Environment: real
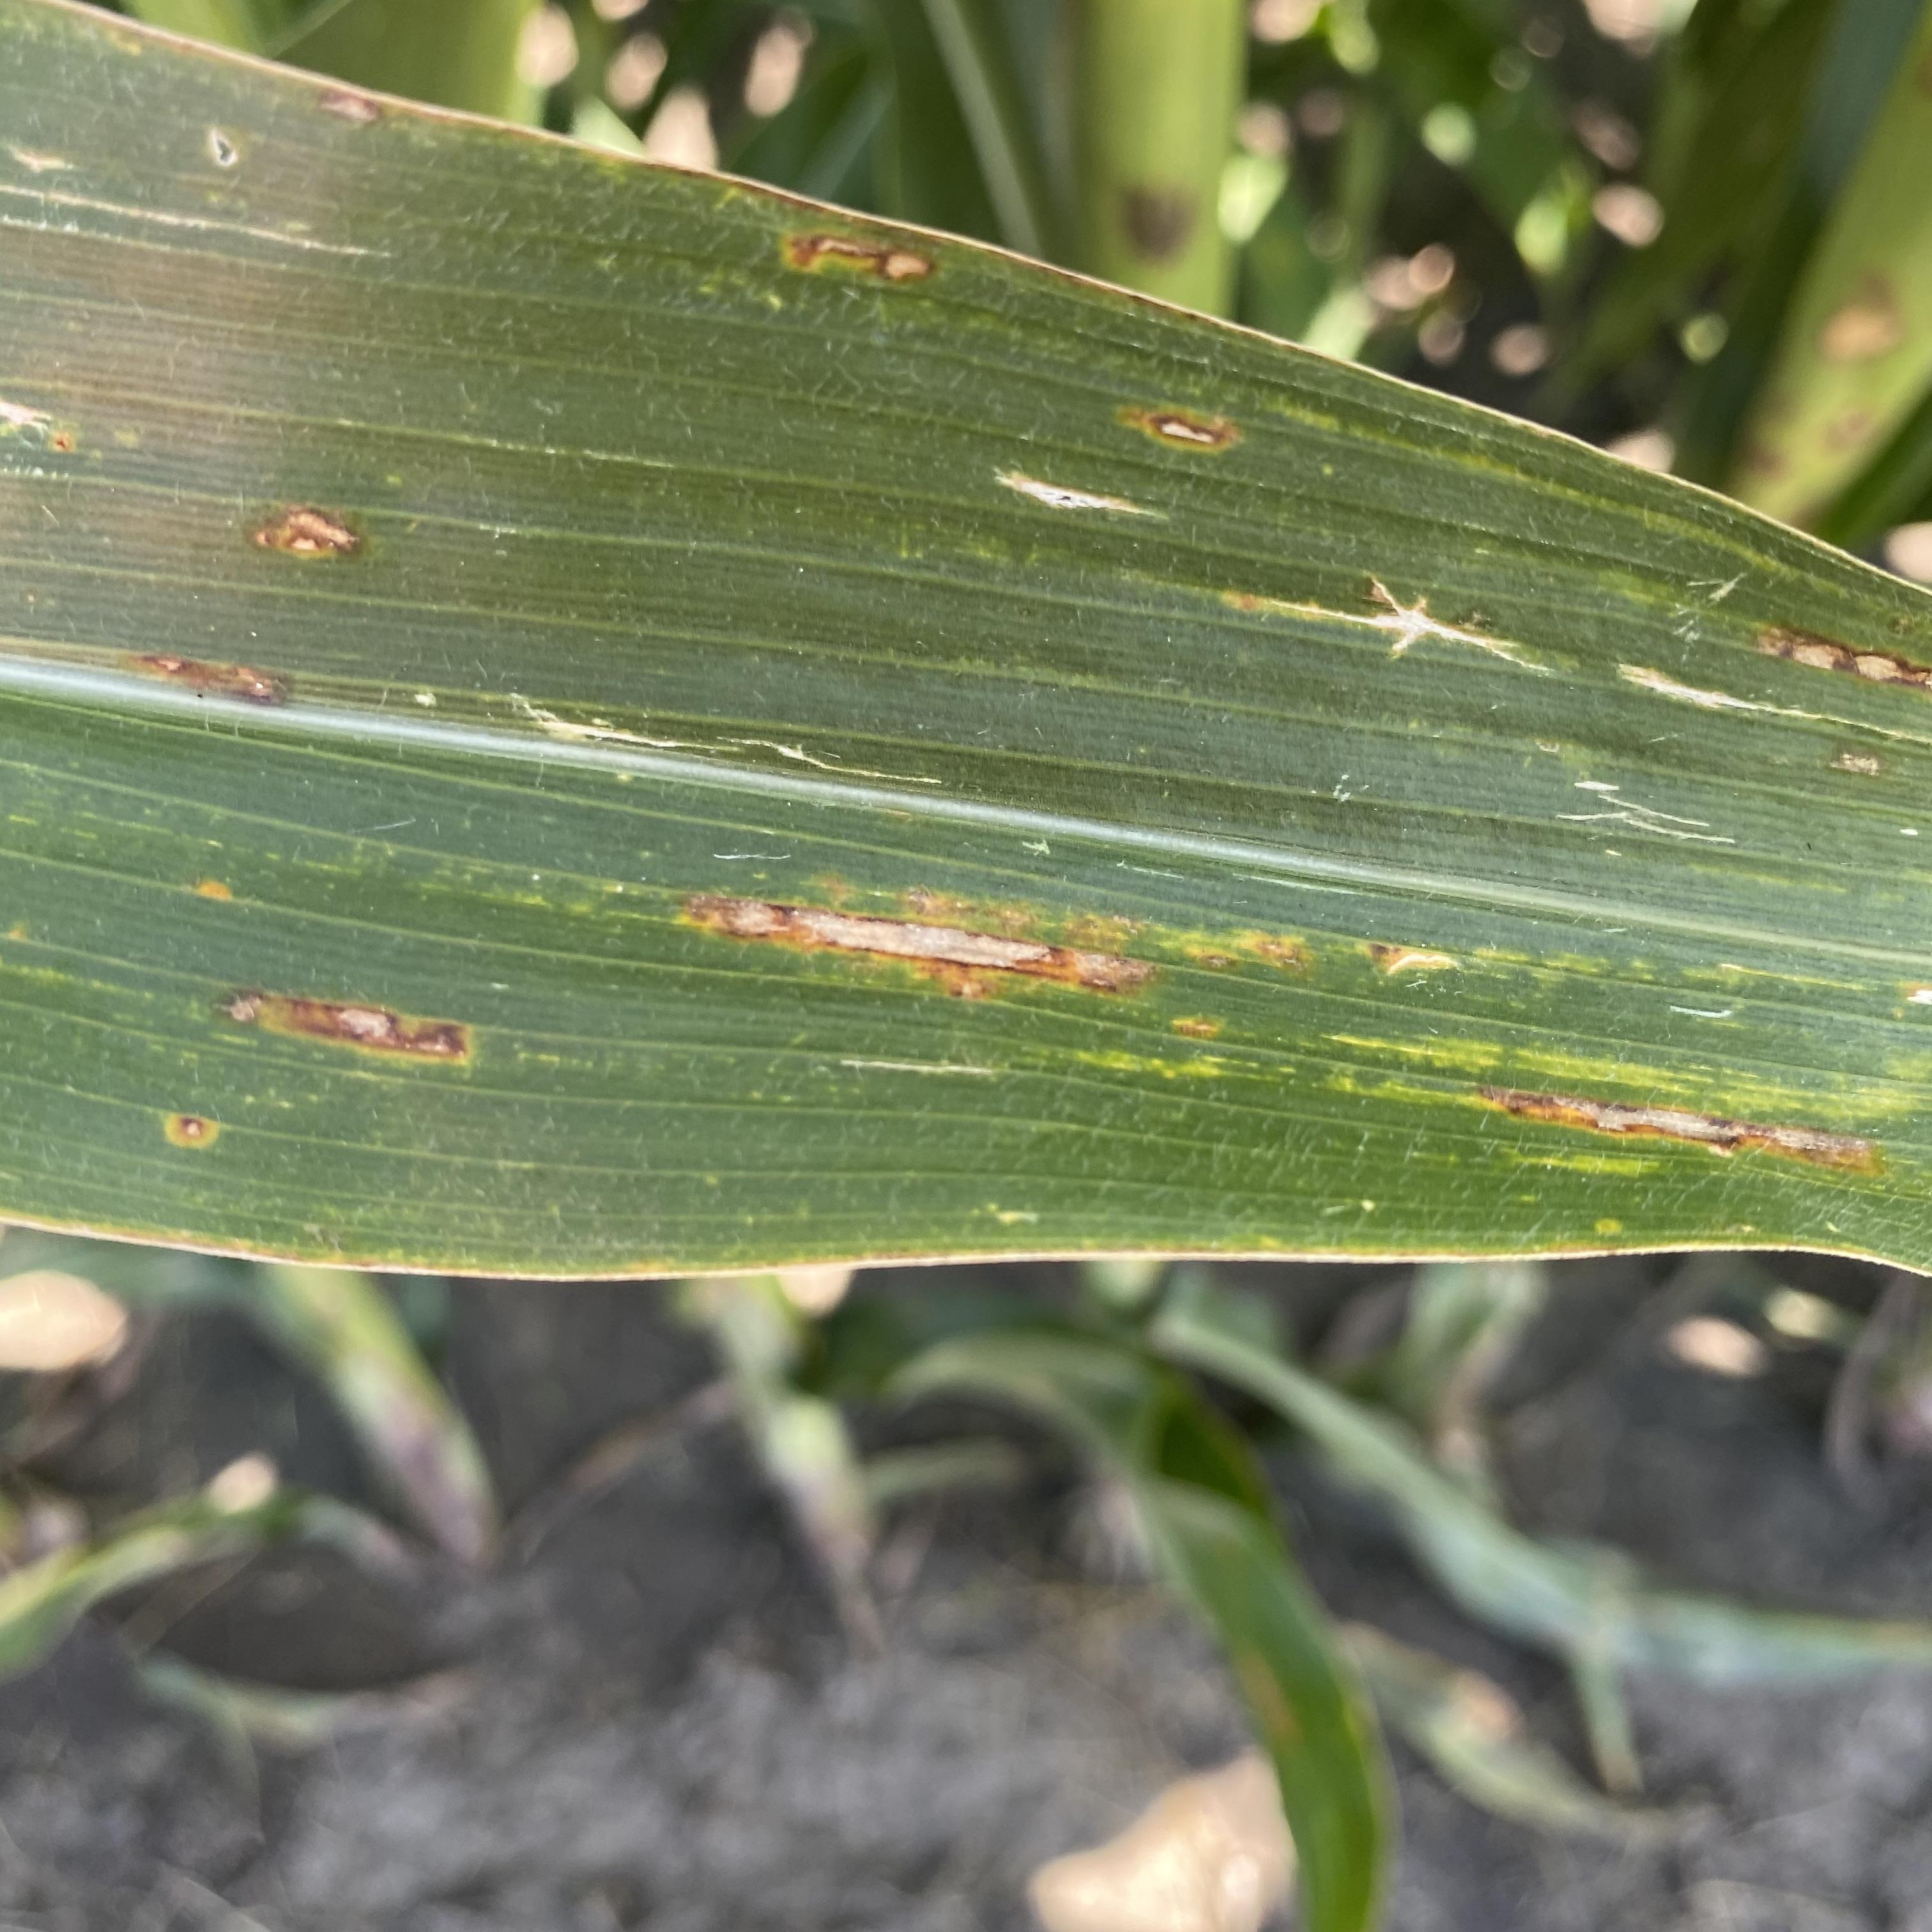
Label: gray_leaf_spot